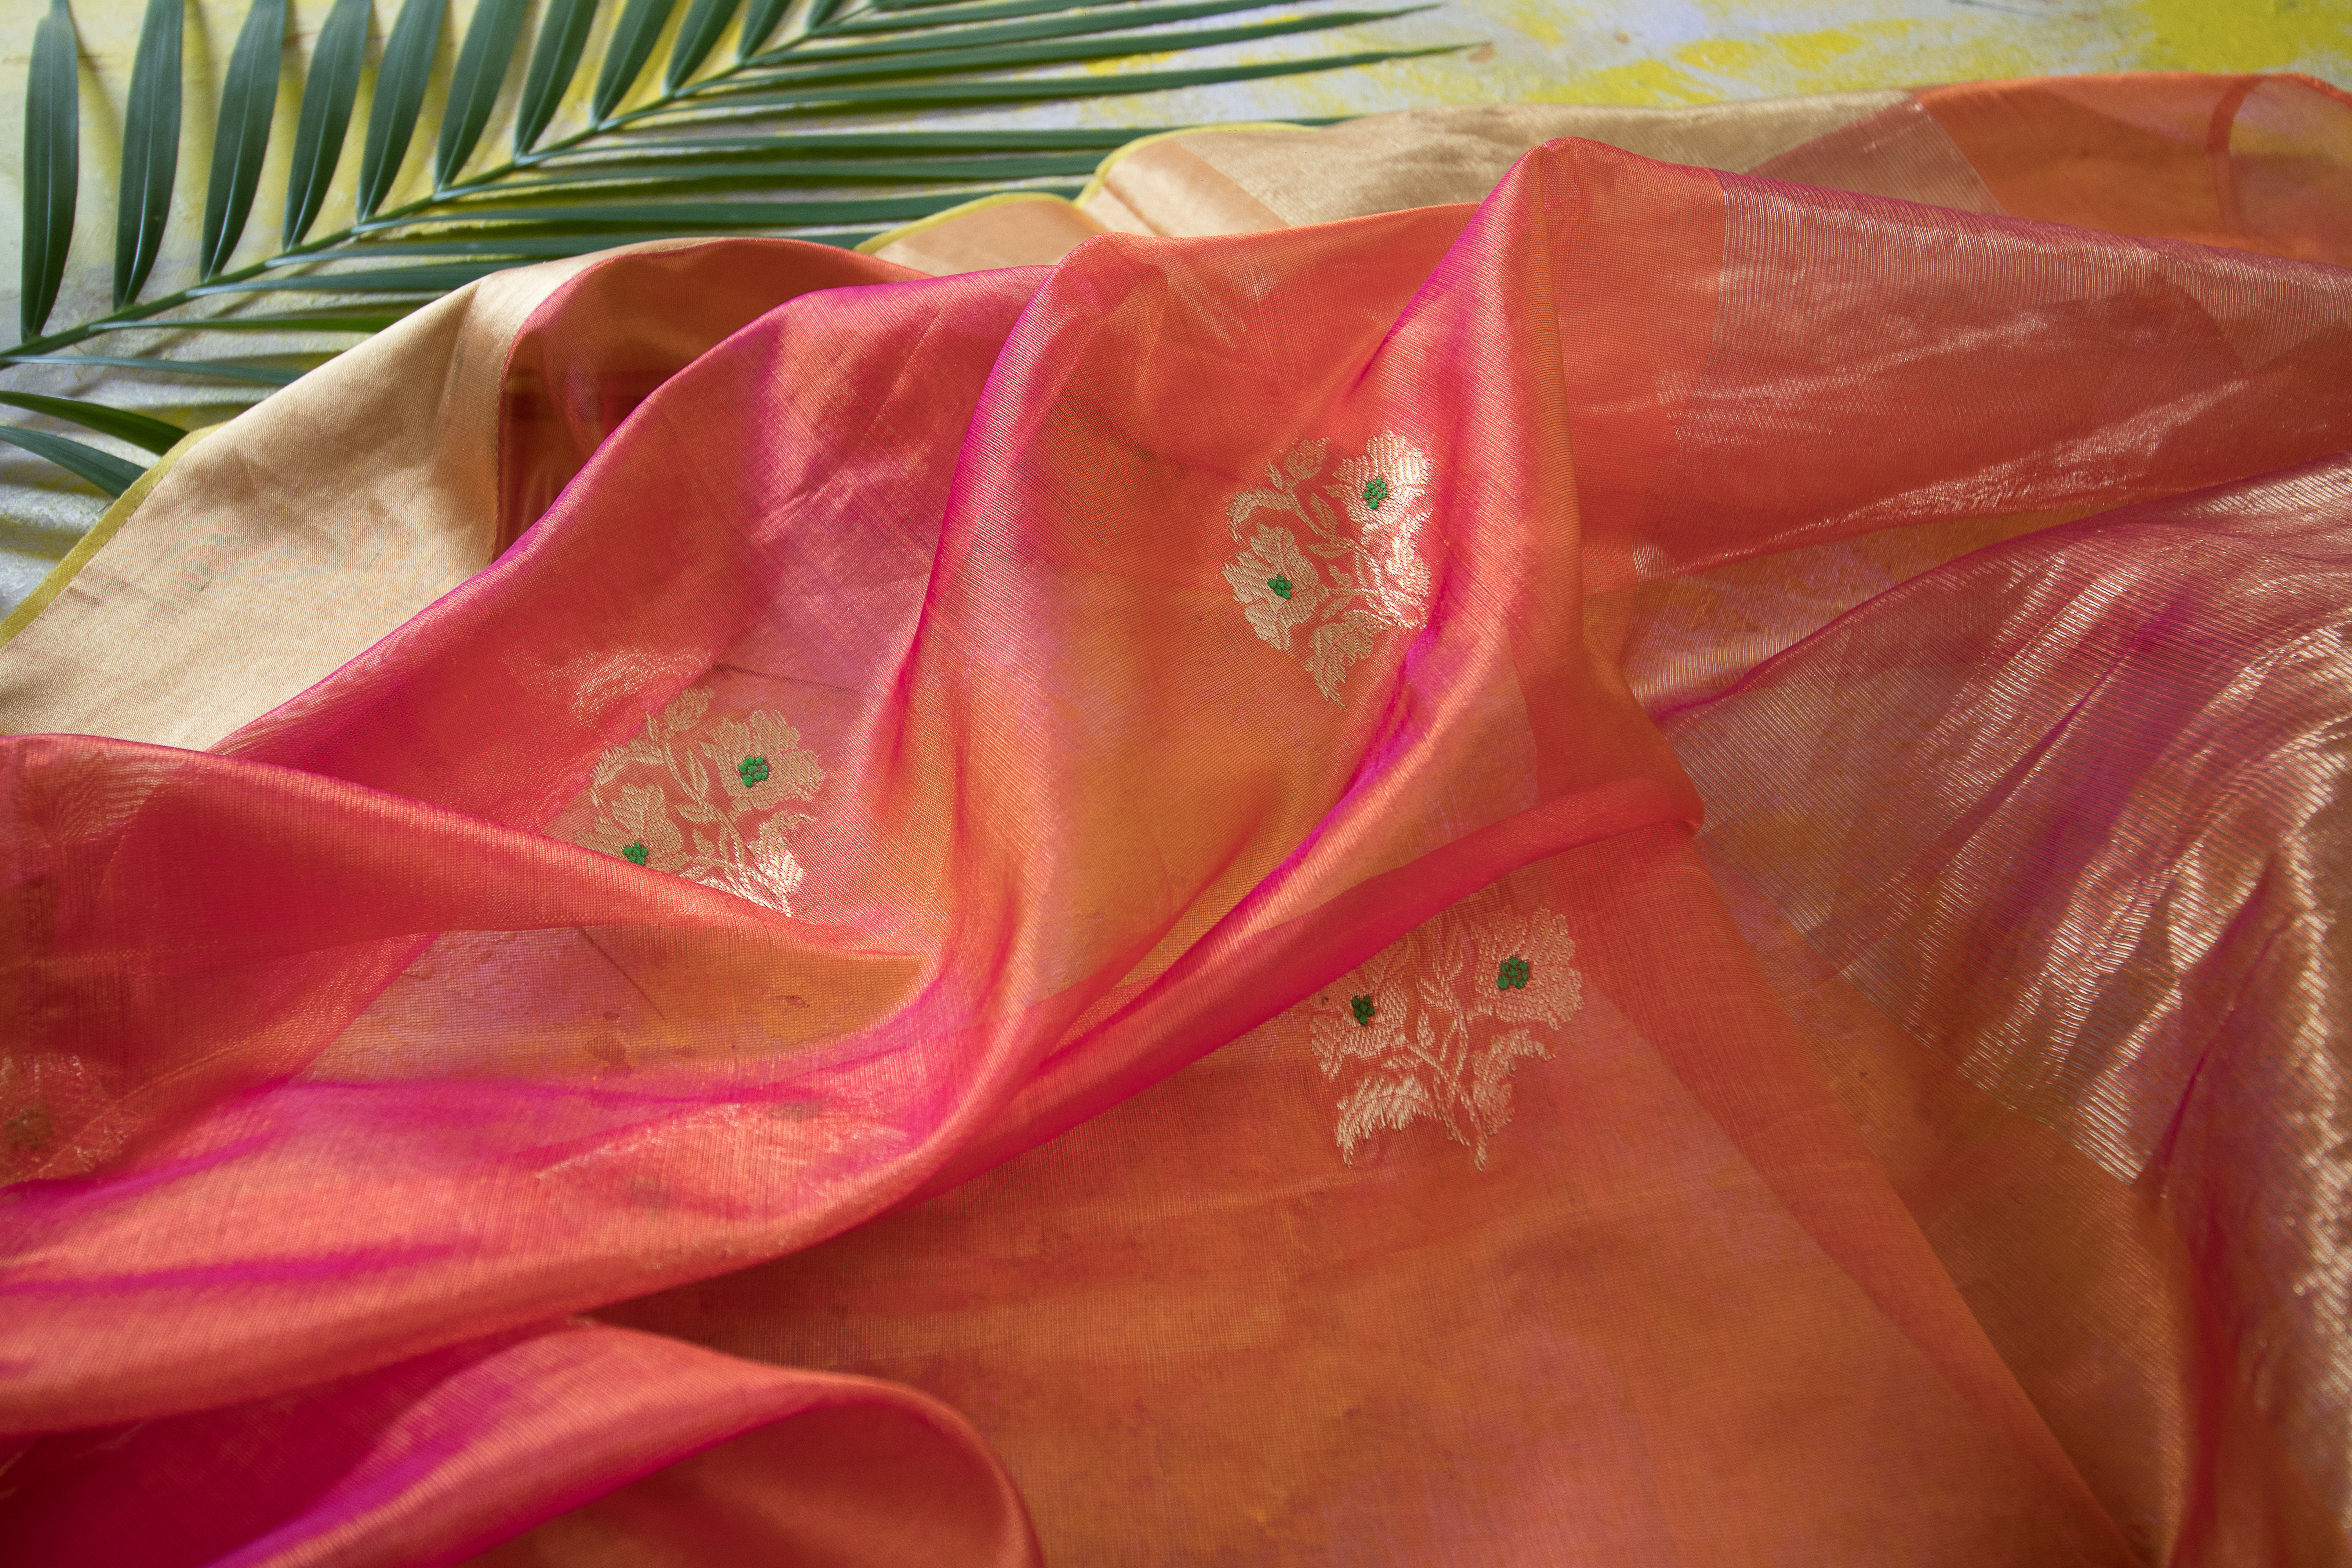
wedding, wear, pink, silk, satin, peach, textile, orange, magenta, close up, plant, flower